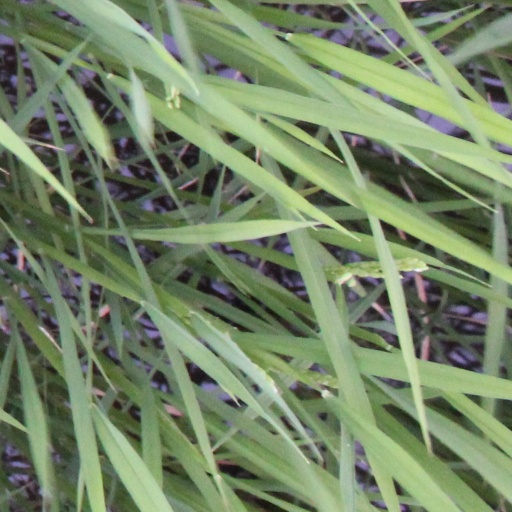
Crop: rice